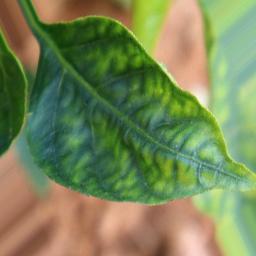
Label: nutritional